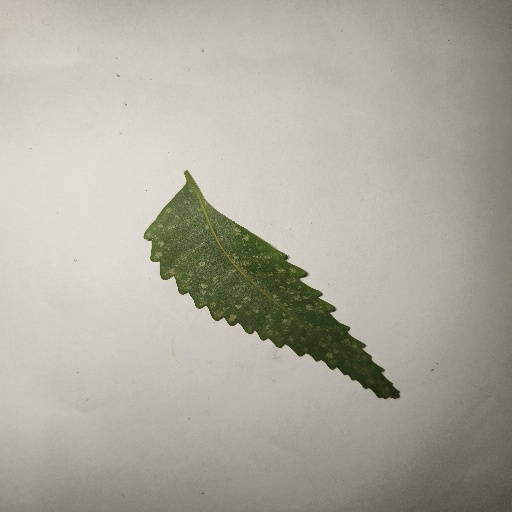
Species: Neem
Leaf condition: Powdery Mildew